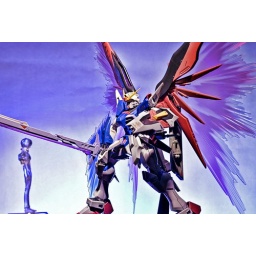
light info: sb 800 for the subject slightly camera right snooted sb 600 on the BG under the table w/ blue gel..